Beyond the Darkness (film)

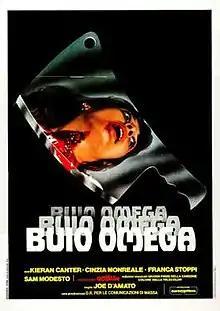
Italian film poster by Renato Casaro

Beyond the Darkness is a 1979 Italian exploitation horror film directed by Joe D'Amato. It follows Francesco Koch (Kieran Canter), an orphaned taxidermist who inherits a house in the woods where he lives with his housekeeper Iris (Franca Stoppi), who is determined to become the new owner. After Iris kills his girlfriend Anna (Cinzia Monreale) with a voodoo curse, Francesco steals her corpse from the local cemetery. He then commits murders connected to his enduring passion for her. A local undertaker (Sam Modesto) investigates and meets Teodora (also Monreale), Anna's twin sister.